Shoplifting

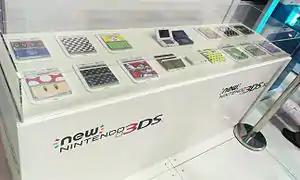
New Nintendo 3DS decorative cases and consoles in a locked display case.

Closed-circuit television (CCTV) monitoring is an important anti-shoplifting technology. Retailers focusing on loss prevention often devote most of their resources to this technology. Using CCTVs to apprehend shoplifters in the act requires full-time human monitoring of the cameras.